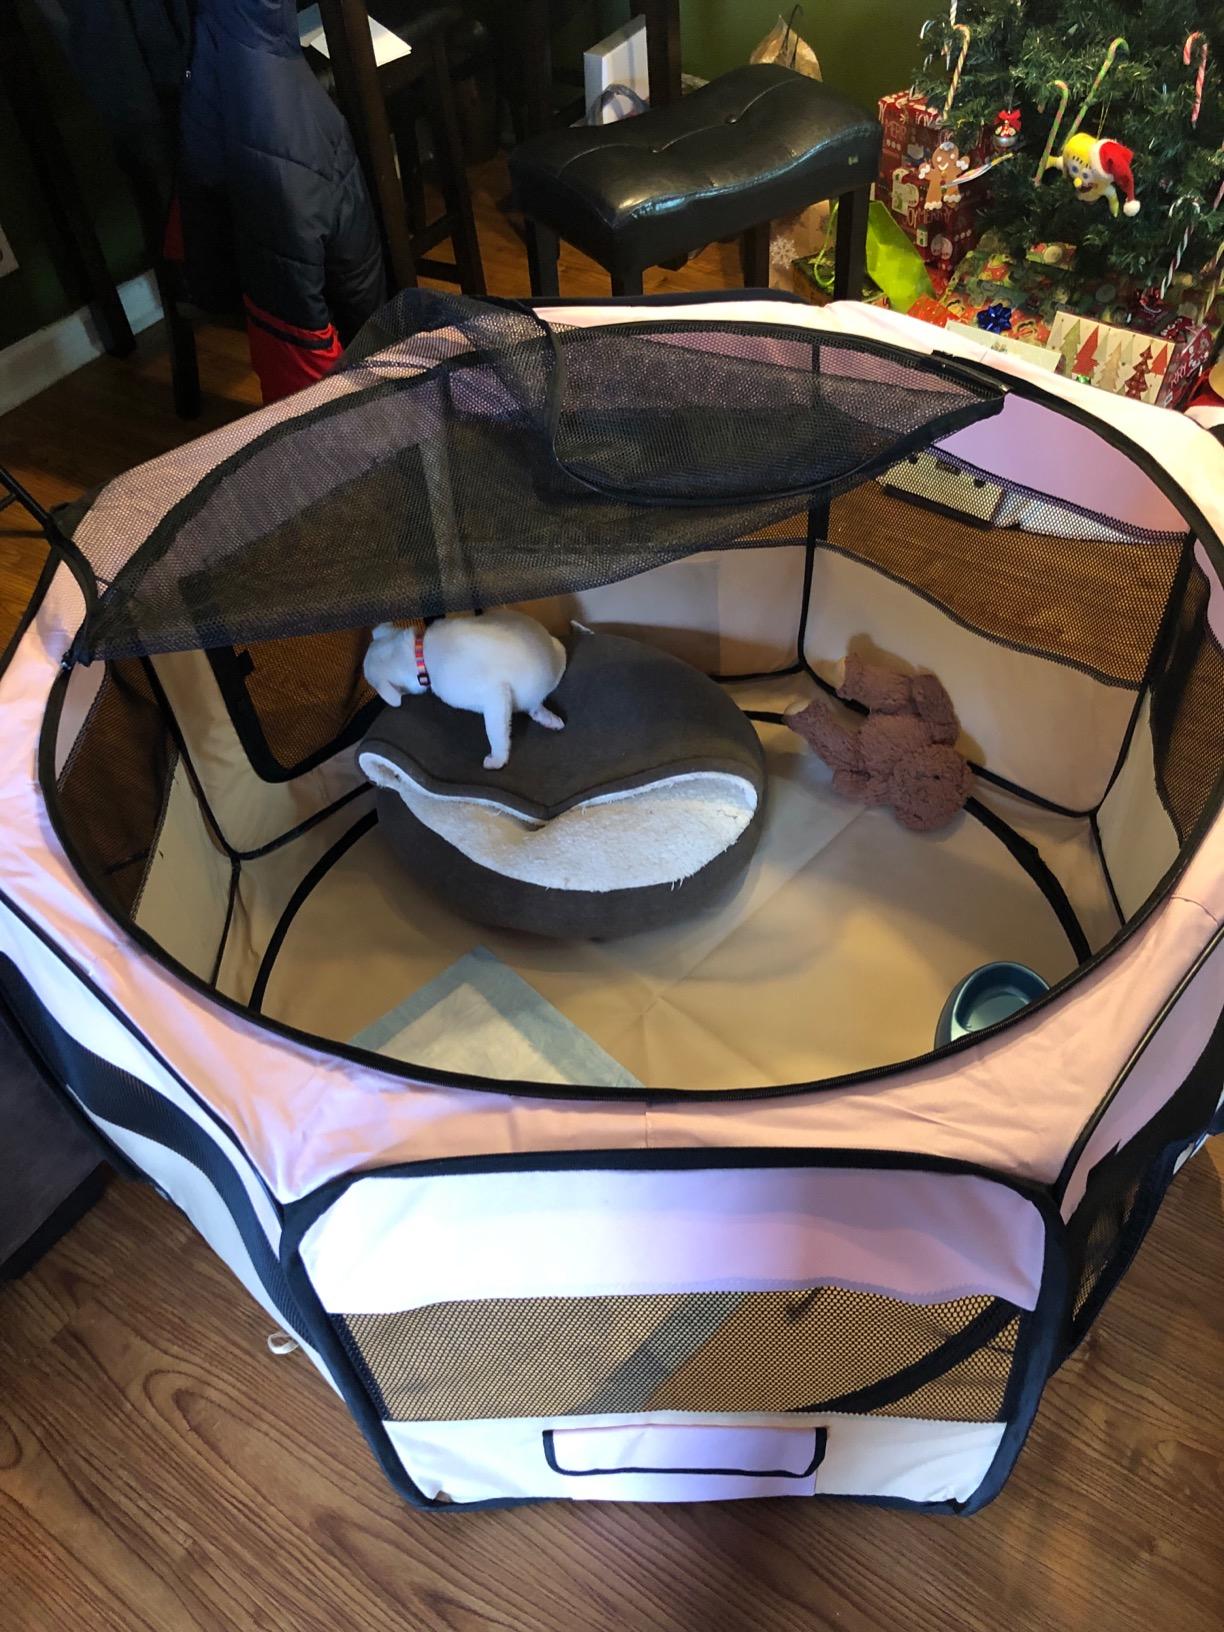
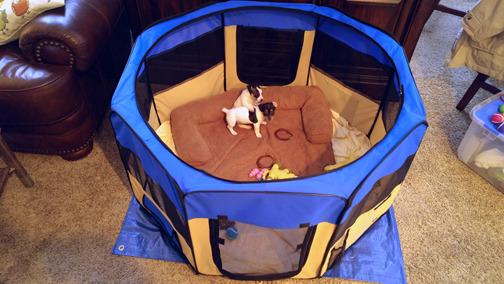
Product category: items_kennel
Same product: no